Systems Biology Graphical Notation

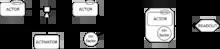
example of SBGN Process Description map

The SBGN Process Description (PD) language shows the temporal courses of biochemical interactions in a network. It can be used to show all the molecular interactions taking place in a network of biochemical entities, with the same entity appearing multiple times in the same diagram.